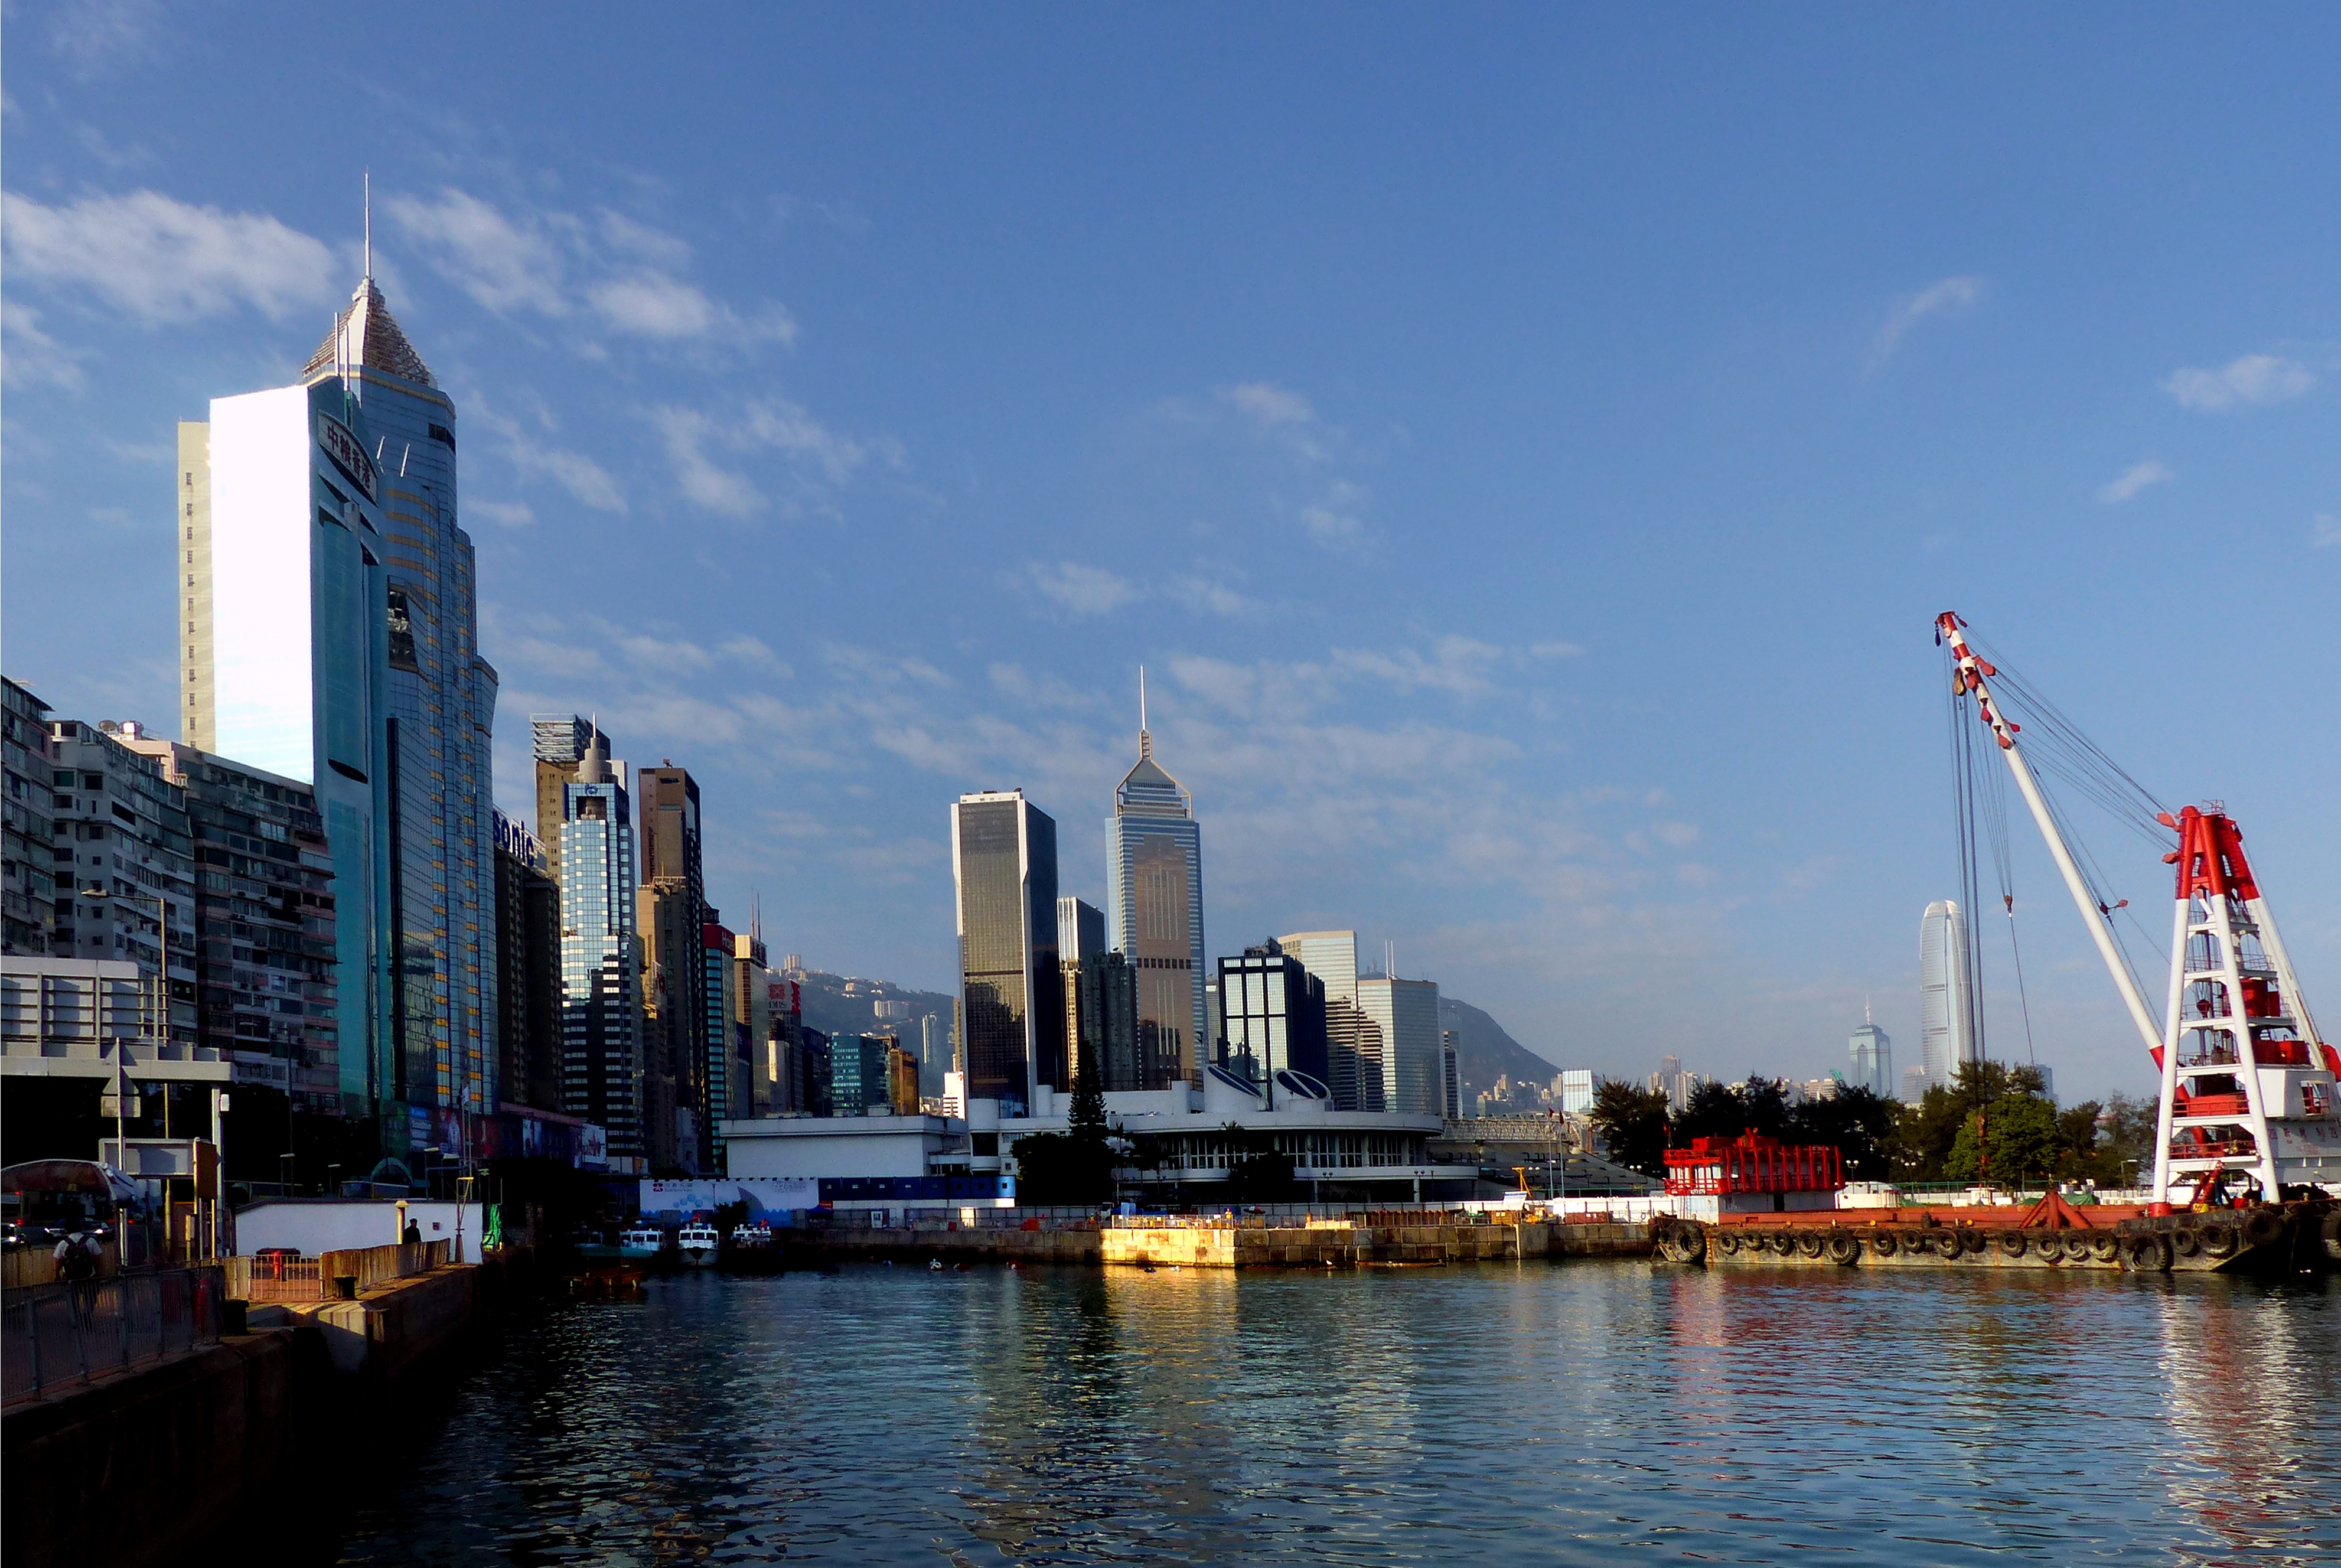
sea, dock, boat, skyline, city, skyscraper, cityscape, downtown, dusk, reflection, vehicle, bay, landmark, harbor, marina, port, tourism, waterway, lumix, hongkong, human settlement